Valenciennes

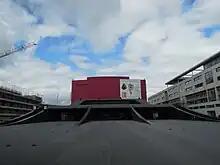
Théâtre Le Phénix

The city was besieged by the First Coalition against Revolutionary France in 1793. F